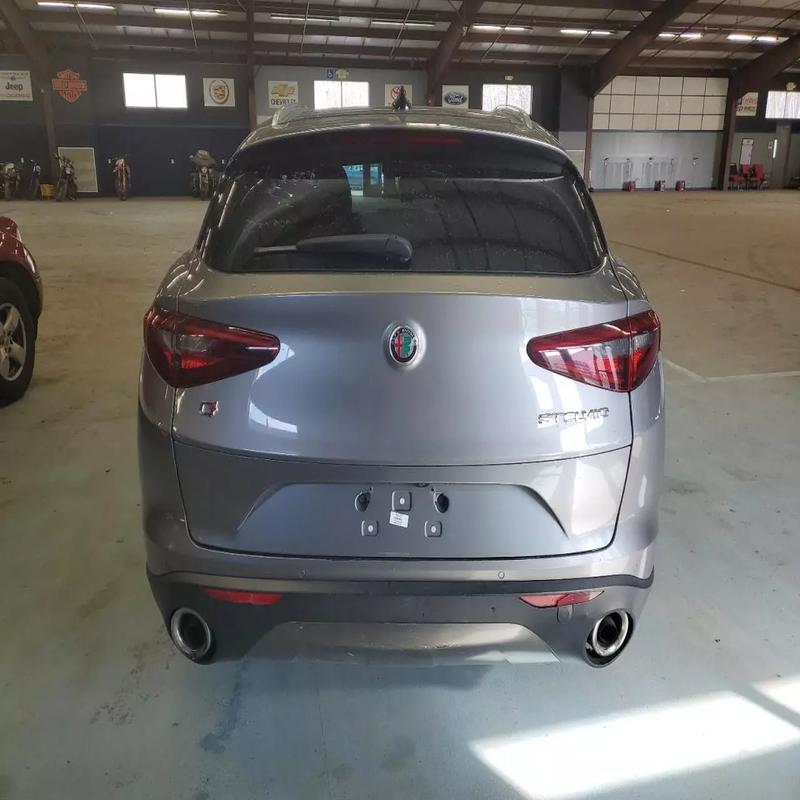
Aucun dommage détecté.
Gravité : aucun